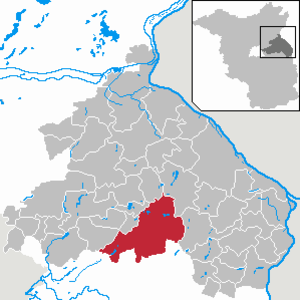
Müncheberg
Kort
Müncheberg er en by i Landkreis Märkisch-Oderland i den tyske delstat Brandenburg beliggende øst for Berlin. Byen, der er grundlagt i det 13. århundrede, er kendt for sine forskningsinstitutioner inden for landbrug, i DDR-tiden Akademie der Landwirtschaftswissenschaften der DDR og i dag Leibniz-Zentrum für Agrarlandschaftsforschung.